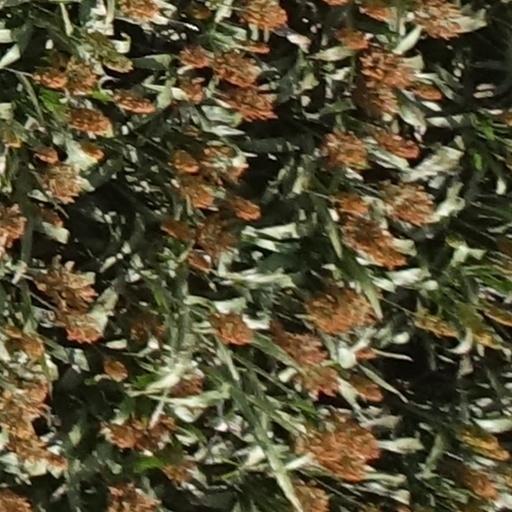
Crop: sorghum